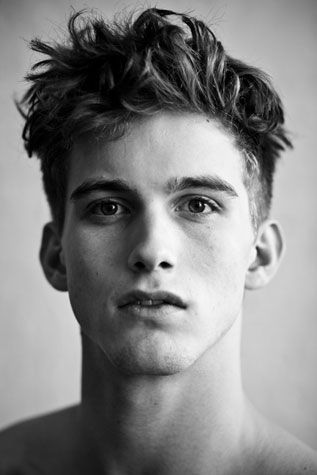
Gender: men